Pitfall (1948 film)

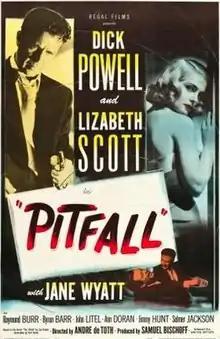
Theatrical release poster

Pitfall is a 1948 American film noir crime film directed by André de Toth. The film is based on the novel "The Pitfall" by Jay Dratler and stars Dick Powell, Lizabeth Scott, and Jane Wyatt, and features Raymond Burr.